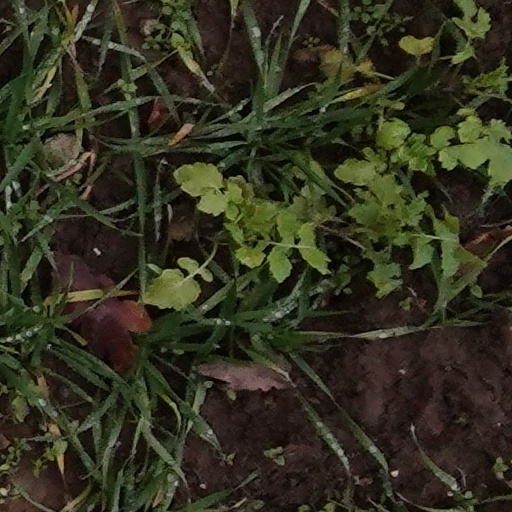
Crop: wheat